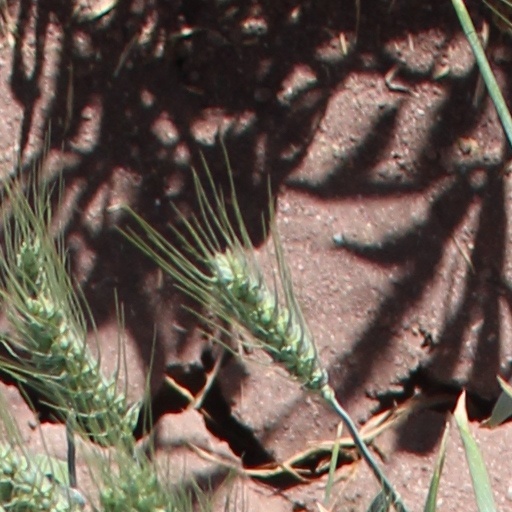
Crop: wheat